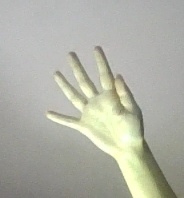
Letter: sheen